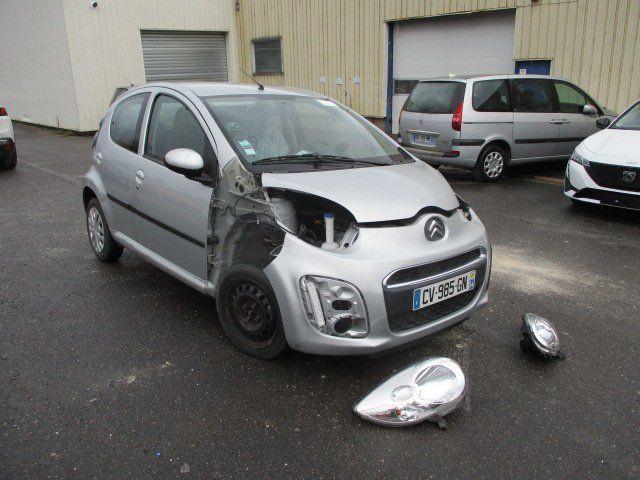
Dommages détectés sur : pare-choc avant, feu avant droit, aile avant droite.
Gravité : majeur